San Giobbe Altarpiece

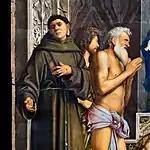
From left to right: St. Francis, John the Baptist, and St. Job standing next to the Virgin Mary and Christ child.

Job is bearded and wears only a loincloth, mirroring the youthful, long-haired, clean-shaven figure opposite him in St. Sebastian. St. Sebastian, also posed with only a loincloth, has two arrows in his body referencing his torture. However, he is not bloodied or in agony, but is quite clean and tranquil as he looks upon the Christ child. St. Dominic is posed with a religious text in his hands, and is clean-clothed, appearing to be a studious figure, even when placed in front of the Madonna and Child. As his opposite stands John the Baptist, an unkempt figure, not shaven, and staring at Christ. St. Louis shows the religious garb of his high position and represents the religiosity of the Church. St. Francis, who unlike the other characters, is not looking to the Christ child, but at the viewer, and is reaching out and welcoming the viewer into the scene.